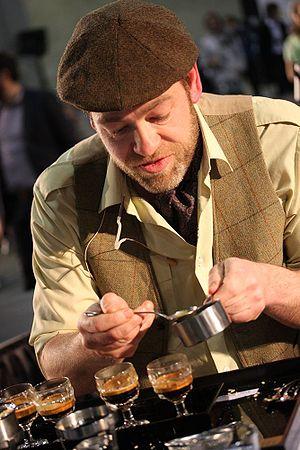
Le cappuccino est une préparation de café traditionnel de la cuisine italienne, emblème de la culture italienne dans le monde entier, à base de café expresso, mélangé et coiffé d'une mousse de lait crémeuse, sucré, et servi dans une grande tasse à café, éventuellement avec un effet artistique de latte art.